Kensington Boulevard Historic District

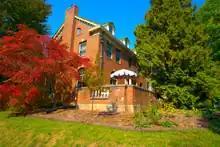
A Colonial Revival house in the district

The district features three stylized entrances that were part of the original Kensington Park plan. At East State street, the entrance to Kensington boulevard is flanked by square brick columns with stone tops connected to brick walls that rise to the midpoint of the columns. The columns are corbelled at the midpoint, from whence they are battered upwards. The stone walls are capped with brick corbels to present a contrast to the stone-capped brick columns. A further column is placed on the opposite side of each sidewalk to make a matching pair. Entrance structures matching this set are placed at the south end of the first phase, on the north side of the intersection of Kensington and Lake Avenue, with the addition of globe light fixtures. On the south side of this intersection, a similar structure forms the entrance to the south phase, except it is made entirely of stone the top. Like its counterpart across Lake Avenue, it also features globe lighting.